PIK-3

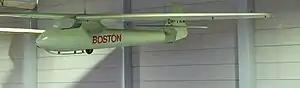
PIK-3a in Finnish Aviation Museum

The PIK-3 ("Polyteknikkojen Ilmailukerho" – Finnish institute of technology students flying club) was a sailplane produced in Finland in the 1950s and 60s. It was designed to be a cheap and easy-to-build aircraft to equip the country's gliding clubs as their standard single-seat machine. It was a conventional design for its day, with a high wing and conventional empennage. Construction was of wood throughout, skinned in plywood.